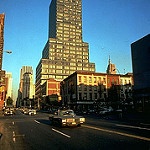
Label: buildings